Rjavina

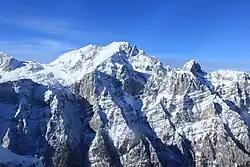
Rjavina

Rjavina is a mountain in Slovenian Julian Alps. It rises above sea level. Located between two Alpine glacial valleys, Kot and Krma, it offers nice views to some of the highest Slovenian peaks, including Triglav, Škrlatica and Rž.